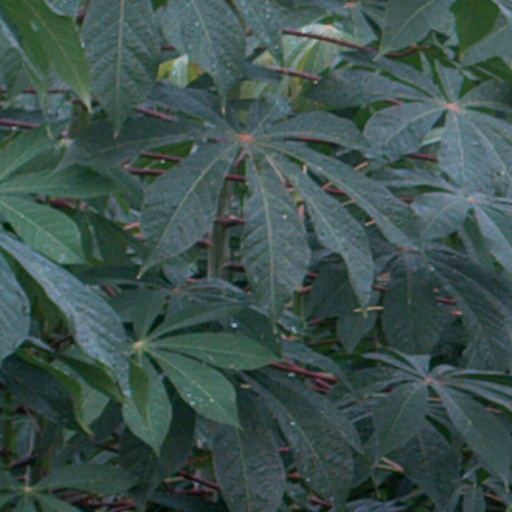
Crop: cassava